Fountain Plaza Apartments

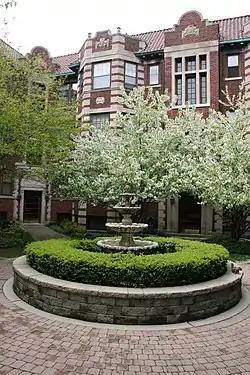
Fountain Plaza Apartments in 2012

Fountain Plaza Apartments is a historic apartment building at 830-856 Hinman Avenue in Evanston, Illinois. The three-story brick building was built in 1922. Swedish-born architect John A. Nyden, who also designed multiple other apartment buildings in Evanston, designed the building in the Classical Revival style. The building's design includes Palladian doors with fanlights, limestone quoins, and a hip roof with parapets and a cornice. The central courtyard is both raised and nearly surrounded by the building, providing privacy despite the building's proximity to a commercial district.